Minumadai-shinsuikōen Station

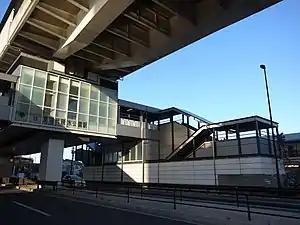
Minumadai-shinsuikōen Station, 2014

is a train station located in Adachi, Tokyo, Japan.